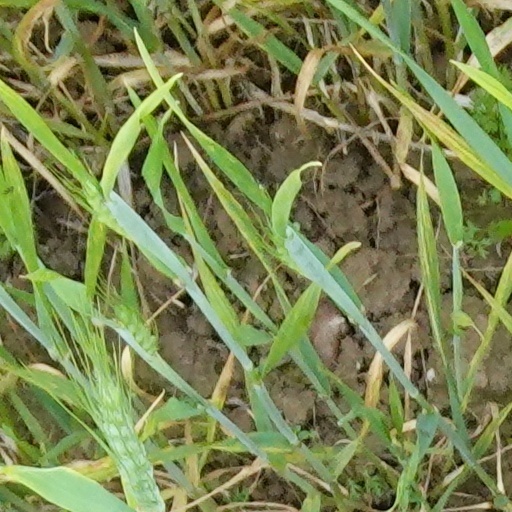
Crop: wheat